Fructuoso Cabahug

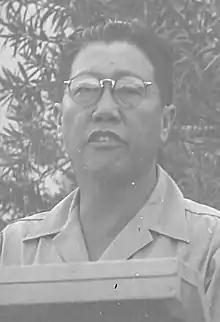
Cabahug in 1945

Fructuoso "Tosong" Barte Cabahug (January 20, 1897 – December 24, 1961) was a Filipino Visayan lawyer, author, and politician from Cebu, Philippines. He was the governor of Cebu province after World War II and served from 1945 until 1946.